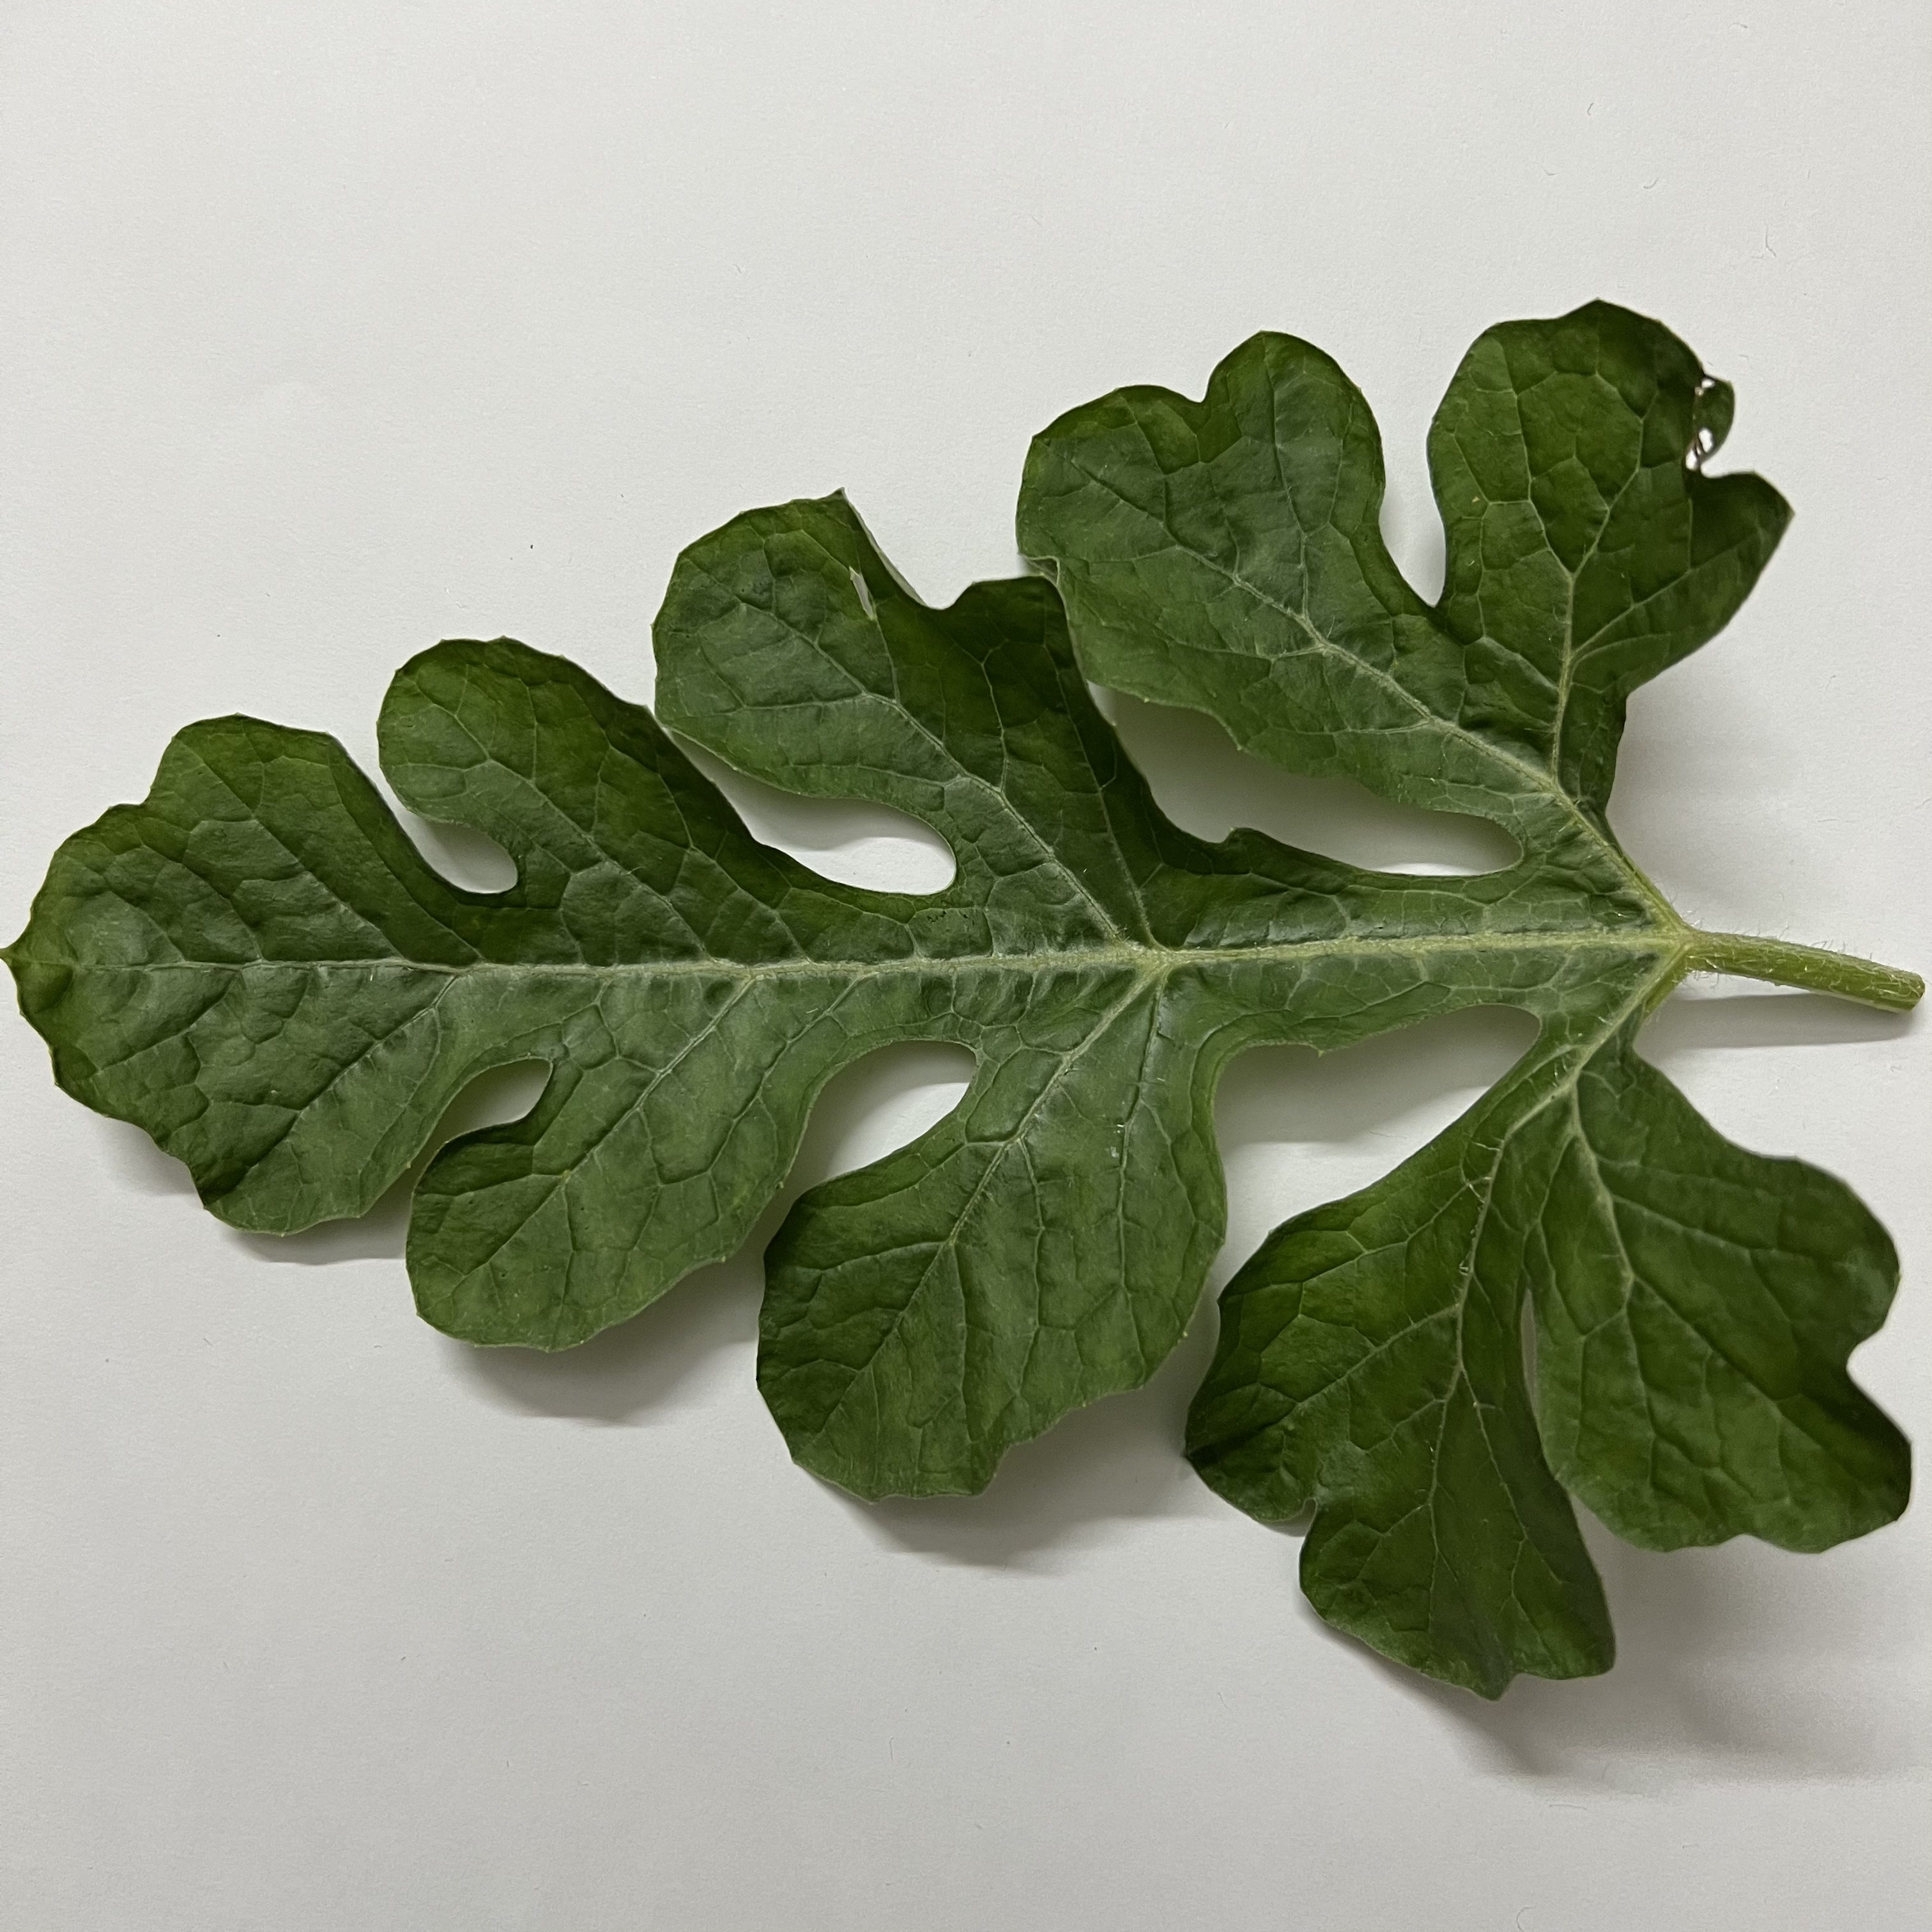
Label: Healthy